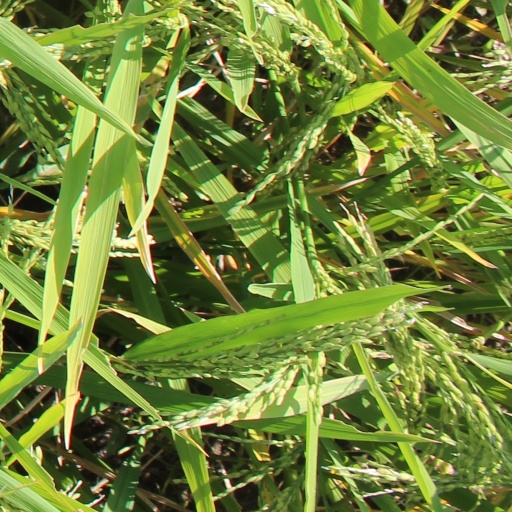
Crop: rice